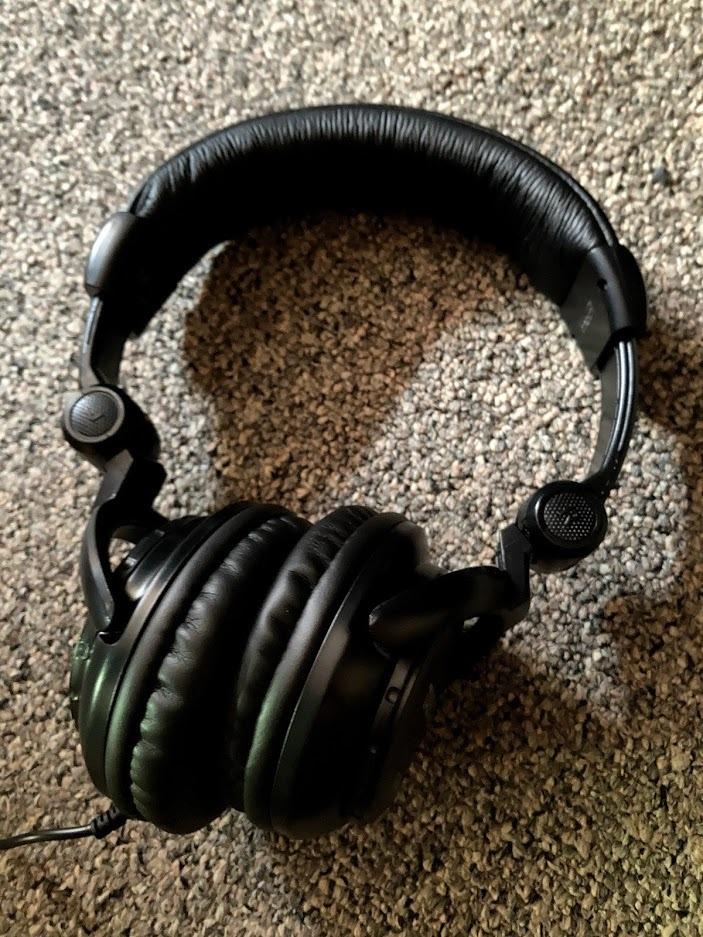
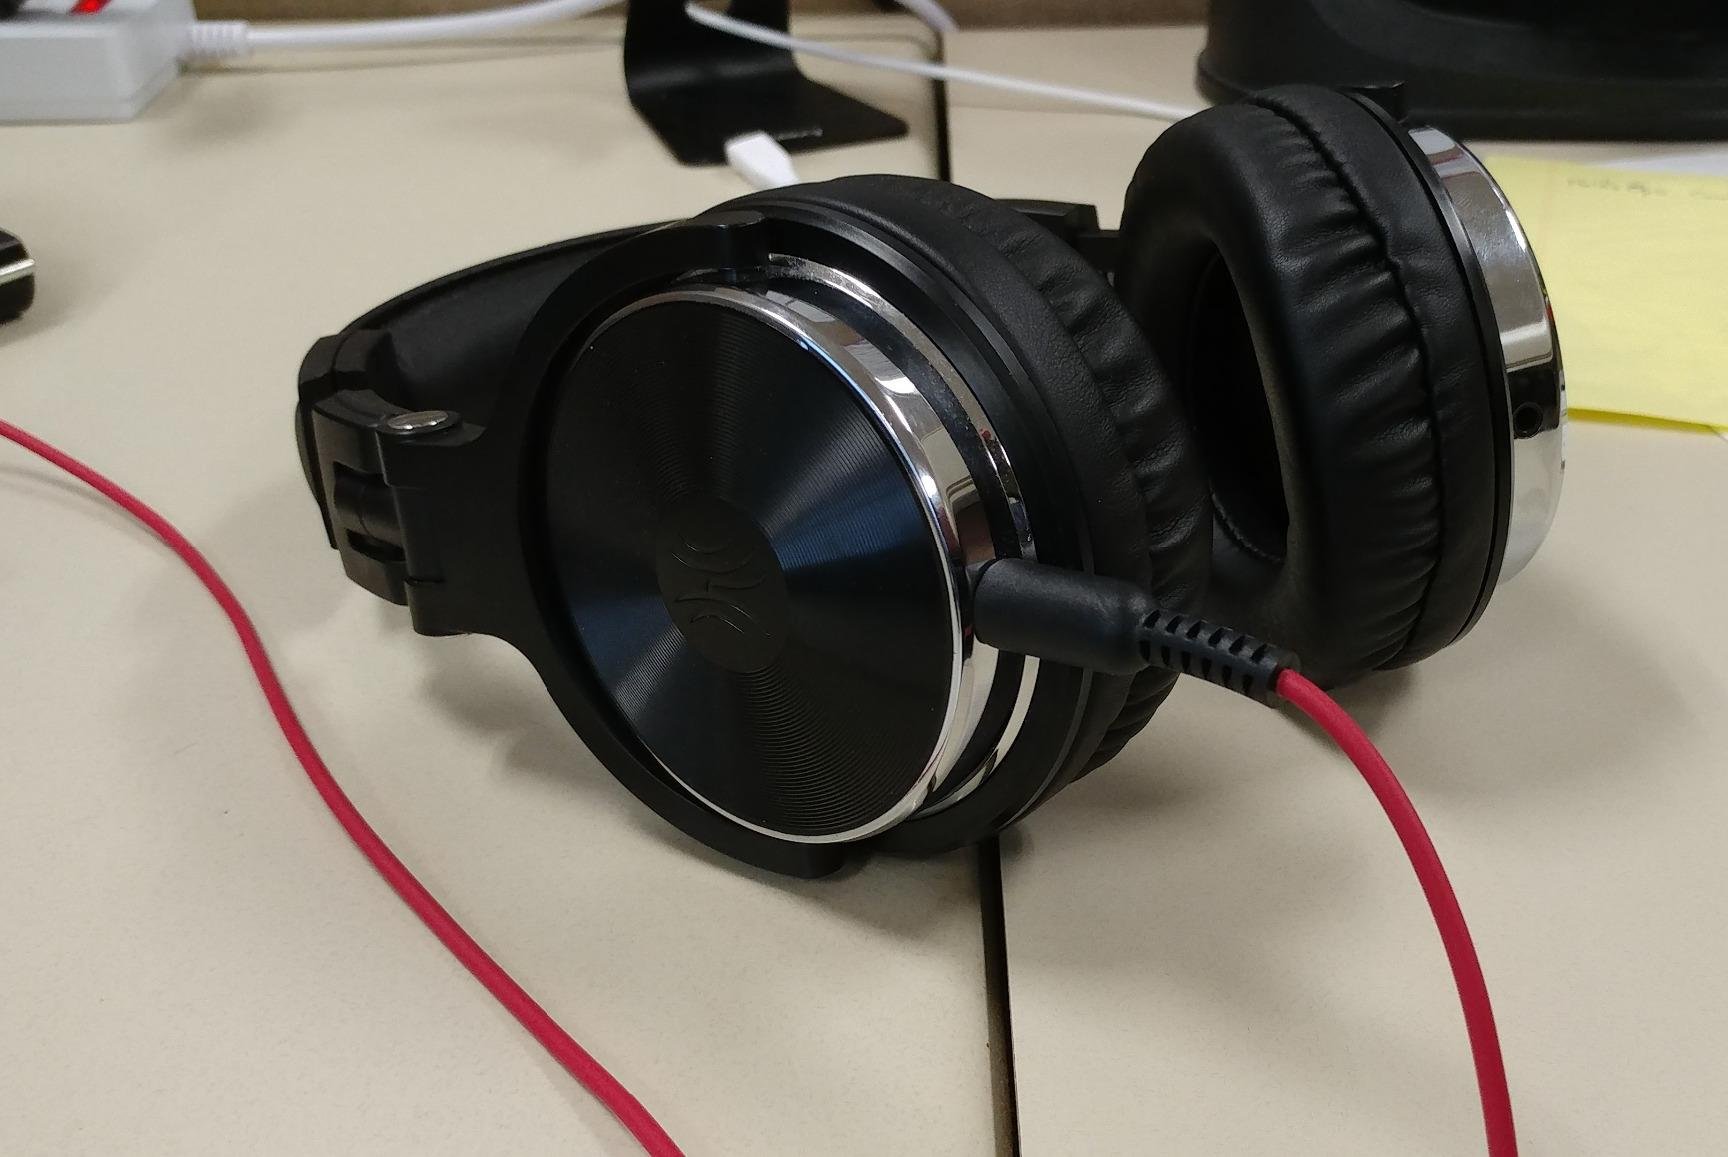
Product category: headphones
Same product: no